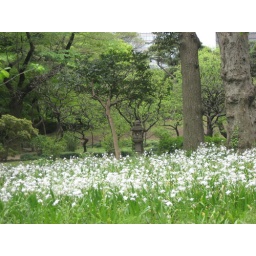
Walking further I came upon a field of gorgeous white miniature orchids.